Medicine show

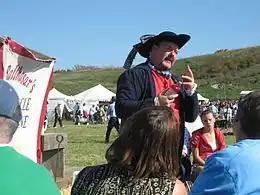
A reenactment of a medicine show in Ringwood, Illinois

Medicine shows were touring acts (traveling by truck, horse, or wagon teams) that peddled "miracle cure" patent medicines and other products between various entertainments. They developed from European mountebank shows and were common in the United States in the nineteenth century, especially in the Old West (though some continued until World War II).